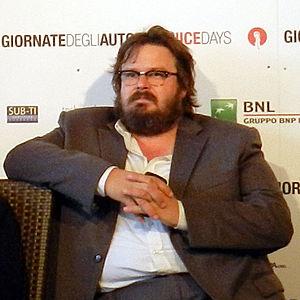
Giuseppe Battiston est un acteur italien né le 22 juillet 1968 à Udine.